Saint Peter and Saint Paul Archipelago

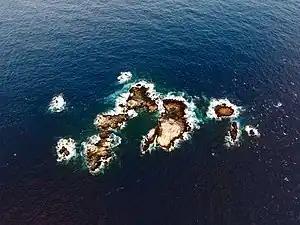
Aerial view of the islets. North is at the bottom left of the picture.

On June 25, 1998, the Brazilian Navy inaugurated the Saint Peter and Saint Paul Archipelago Scientific Station (ECASPSP). The station is staffed with four researchers, who are rotated in and out every 15 days. By maintaining permanent occupation of the archipelago, the Brazilian Navy extends Brazil's Exclusive Economic Zone, territorial waters and airspace into the North Atlantic Ocean.